Adoy

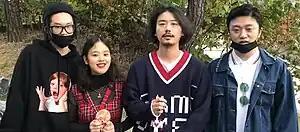
ADOY in 2018

Adoy (stylized as ADOY), is a South Korean band formed in 2017. The band debuted on May 17, 2017, with their EP "Catnip" and has since released three additional EPs and two studio albums. The band has received positive attention in the Korean indie scene, including multiple nominations at the Korean Music Awards and a win at the Seoul Music Awards.